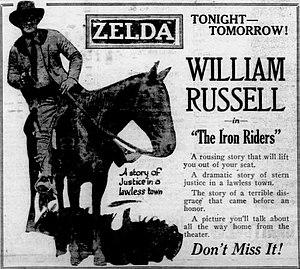
The Iron Rider est un film américain réalisé par Scott R. Dunlap et sorti en 1920.